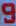
Number: 9